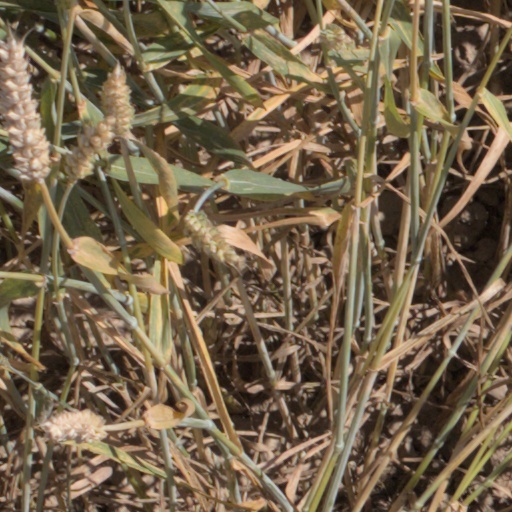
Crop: wheat